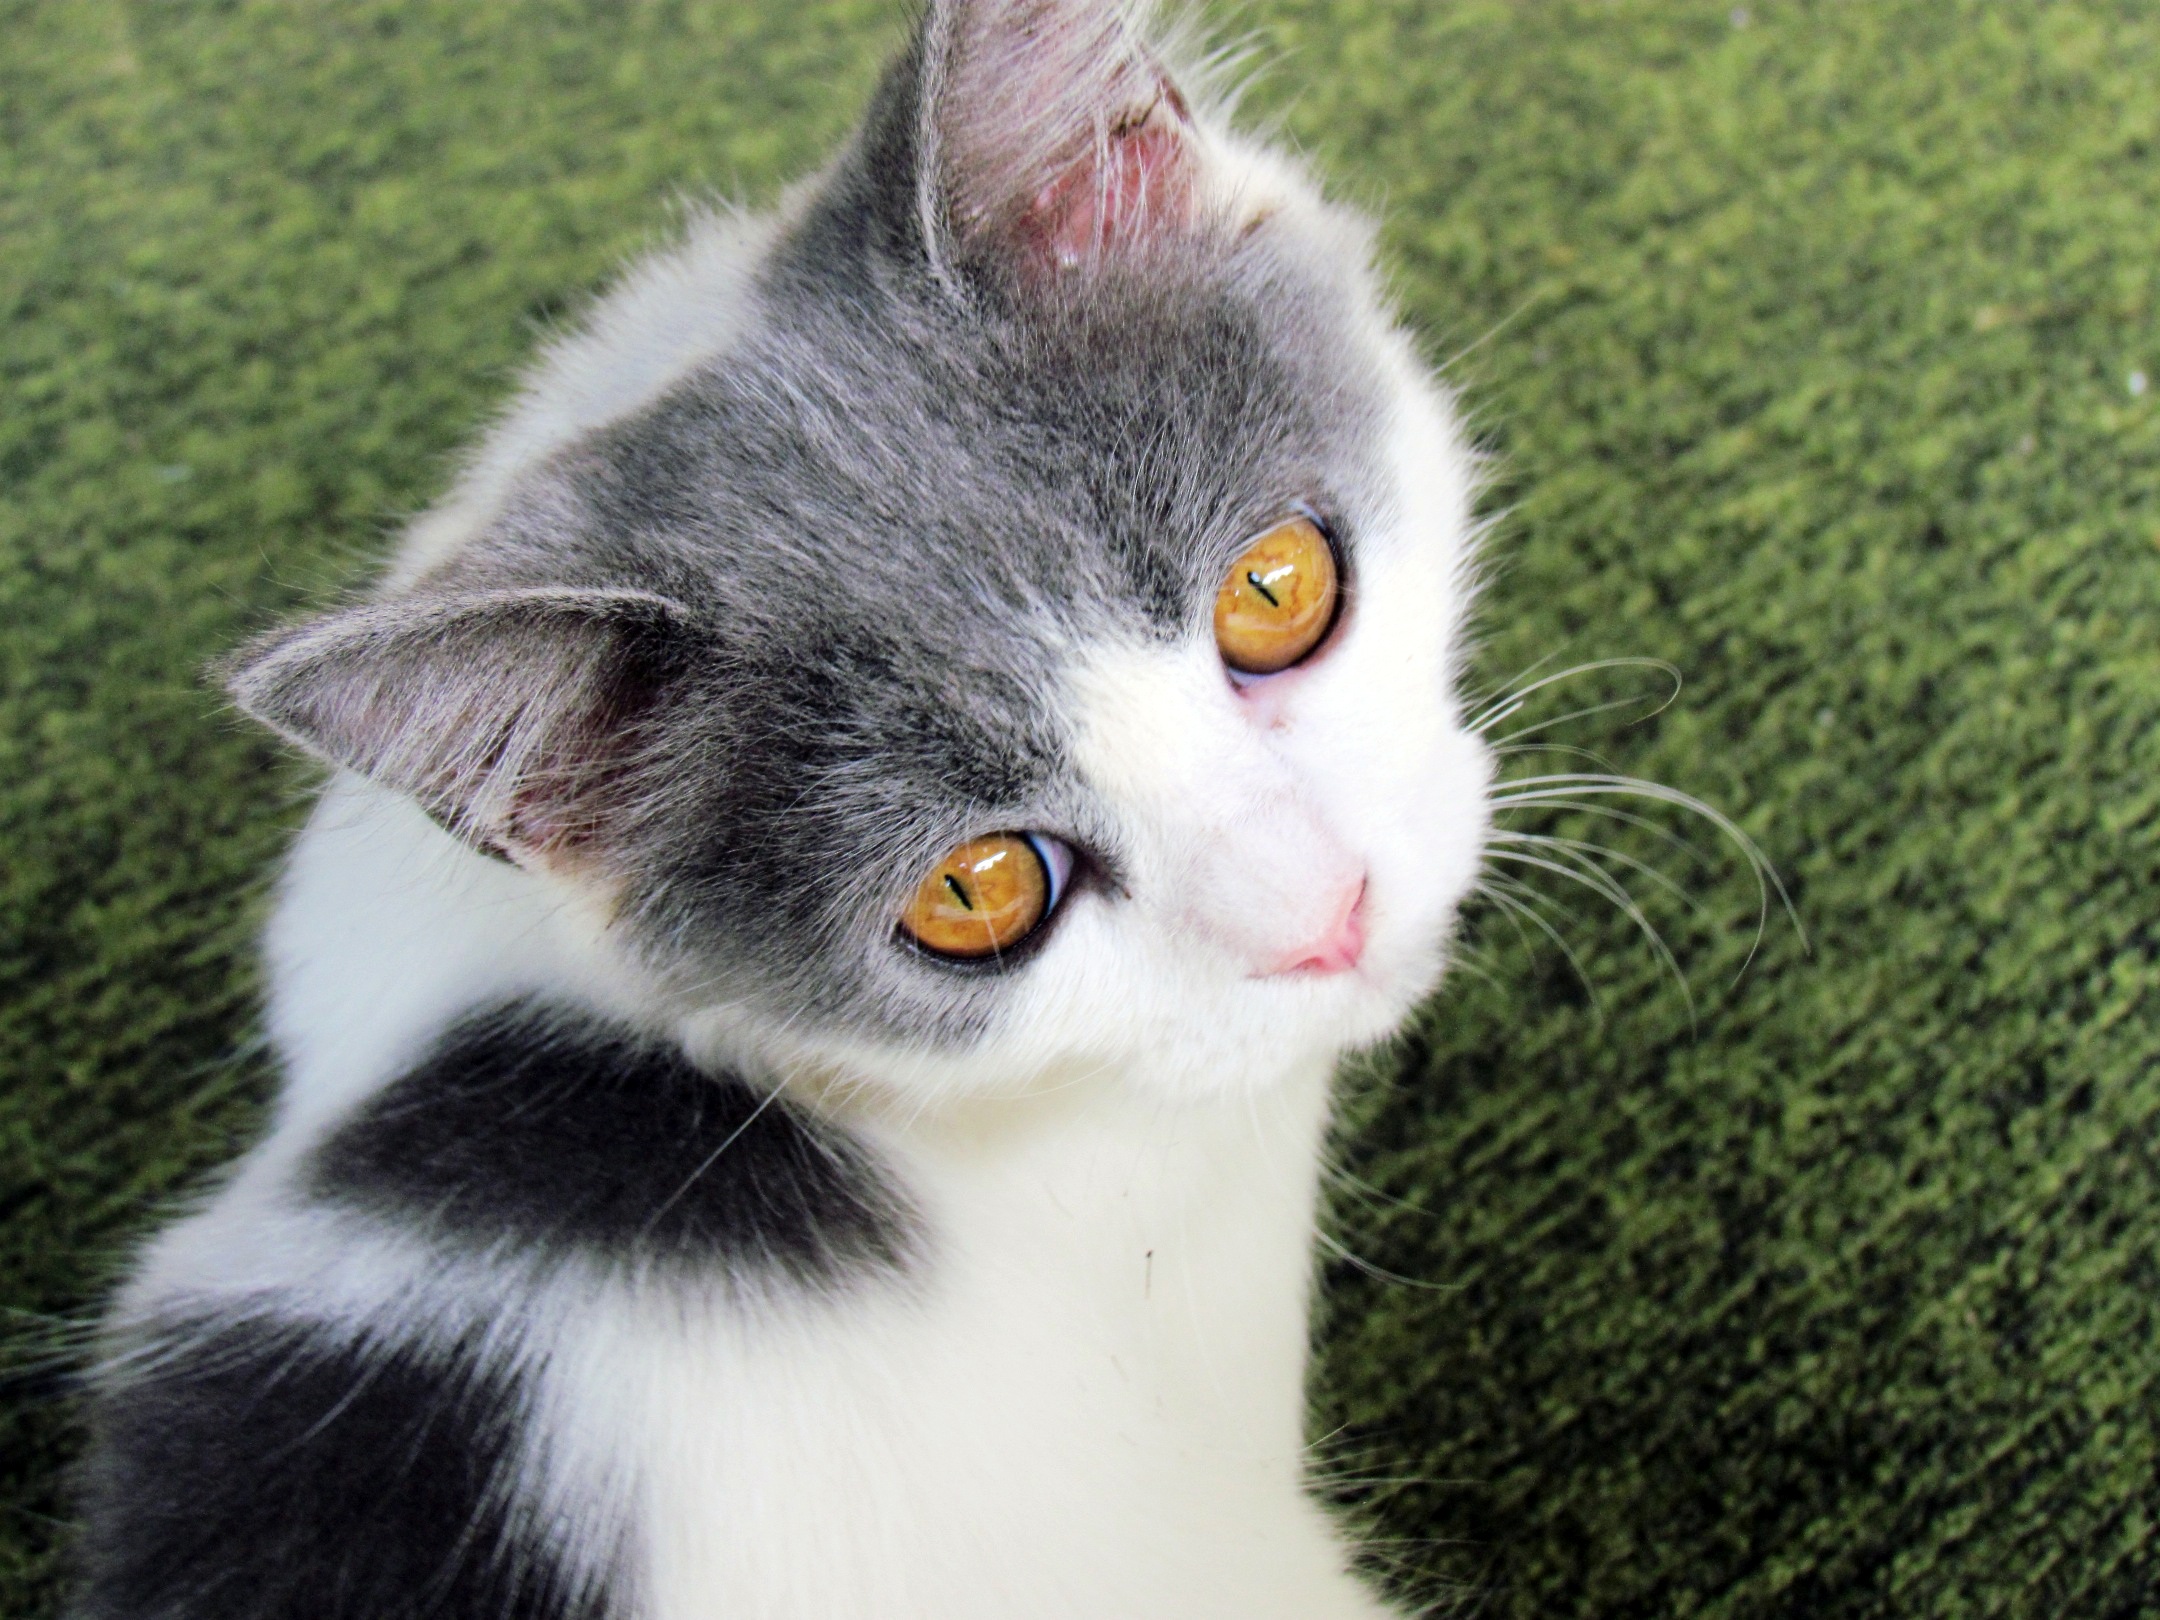
white, animal, kitten, cat, feline, mammal, nose, whiskers, grey, vertebrate, yellow eyes, european shorthair, small to medium sized cats, cat like mammal, domestic short haired cat